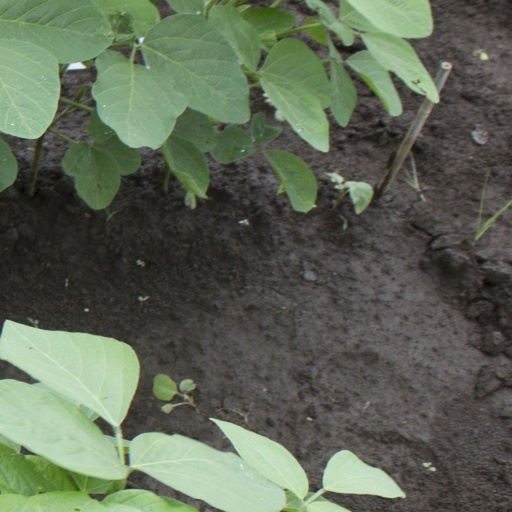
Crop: soybean